Winifred Crossley Fair

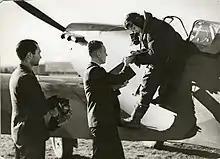

Winifred Crossley (9 January 190627 March 1984) was an aviator who was the first woman to be checked out on a Hurricane fighter. She was one of the First Eight, the initial group of women pilots to join the Air Transport Auxiliary.